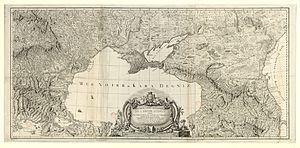
Carte de la partie septentrionale de l'empire otoman / Rizzi Zannoni
Giovanni Antonio Bartolomeo Rizzi Zannoni est un cartographe et géographe italien.